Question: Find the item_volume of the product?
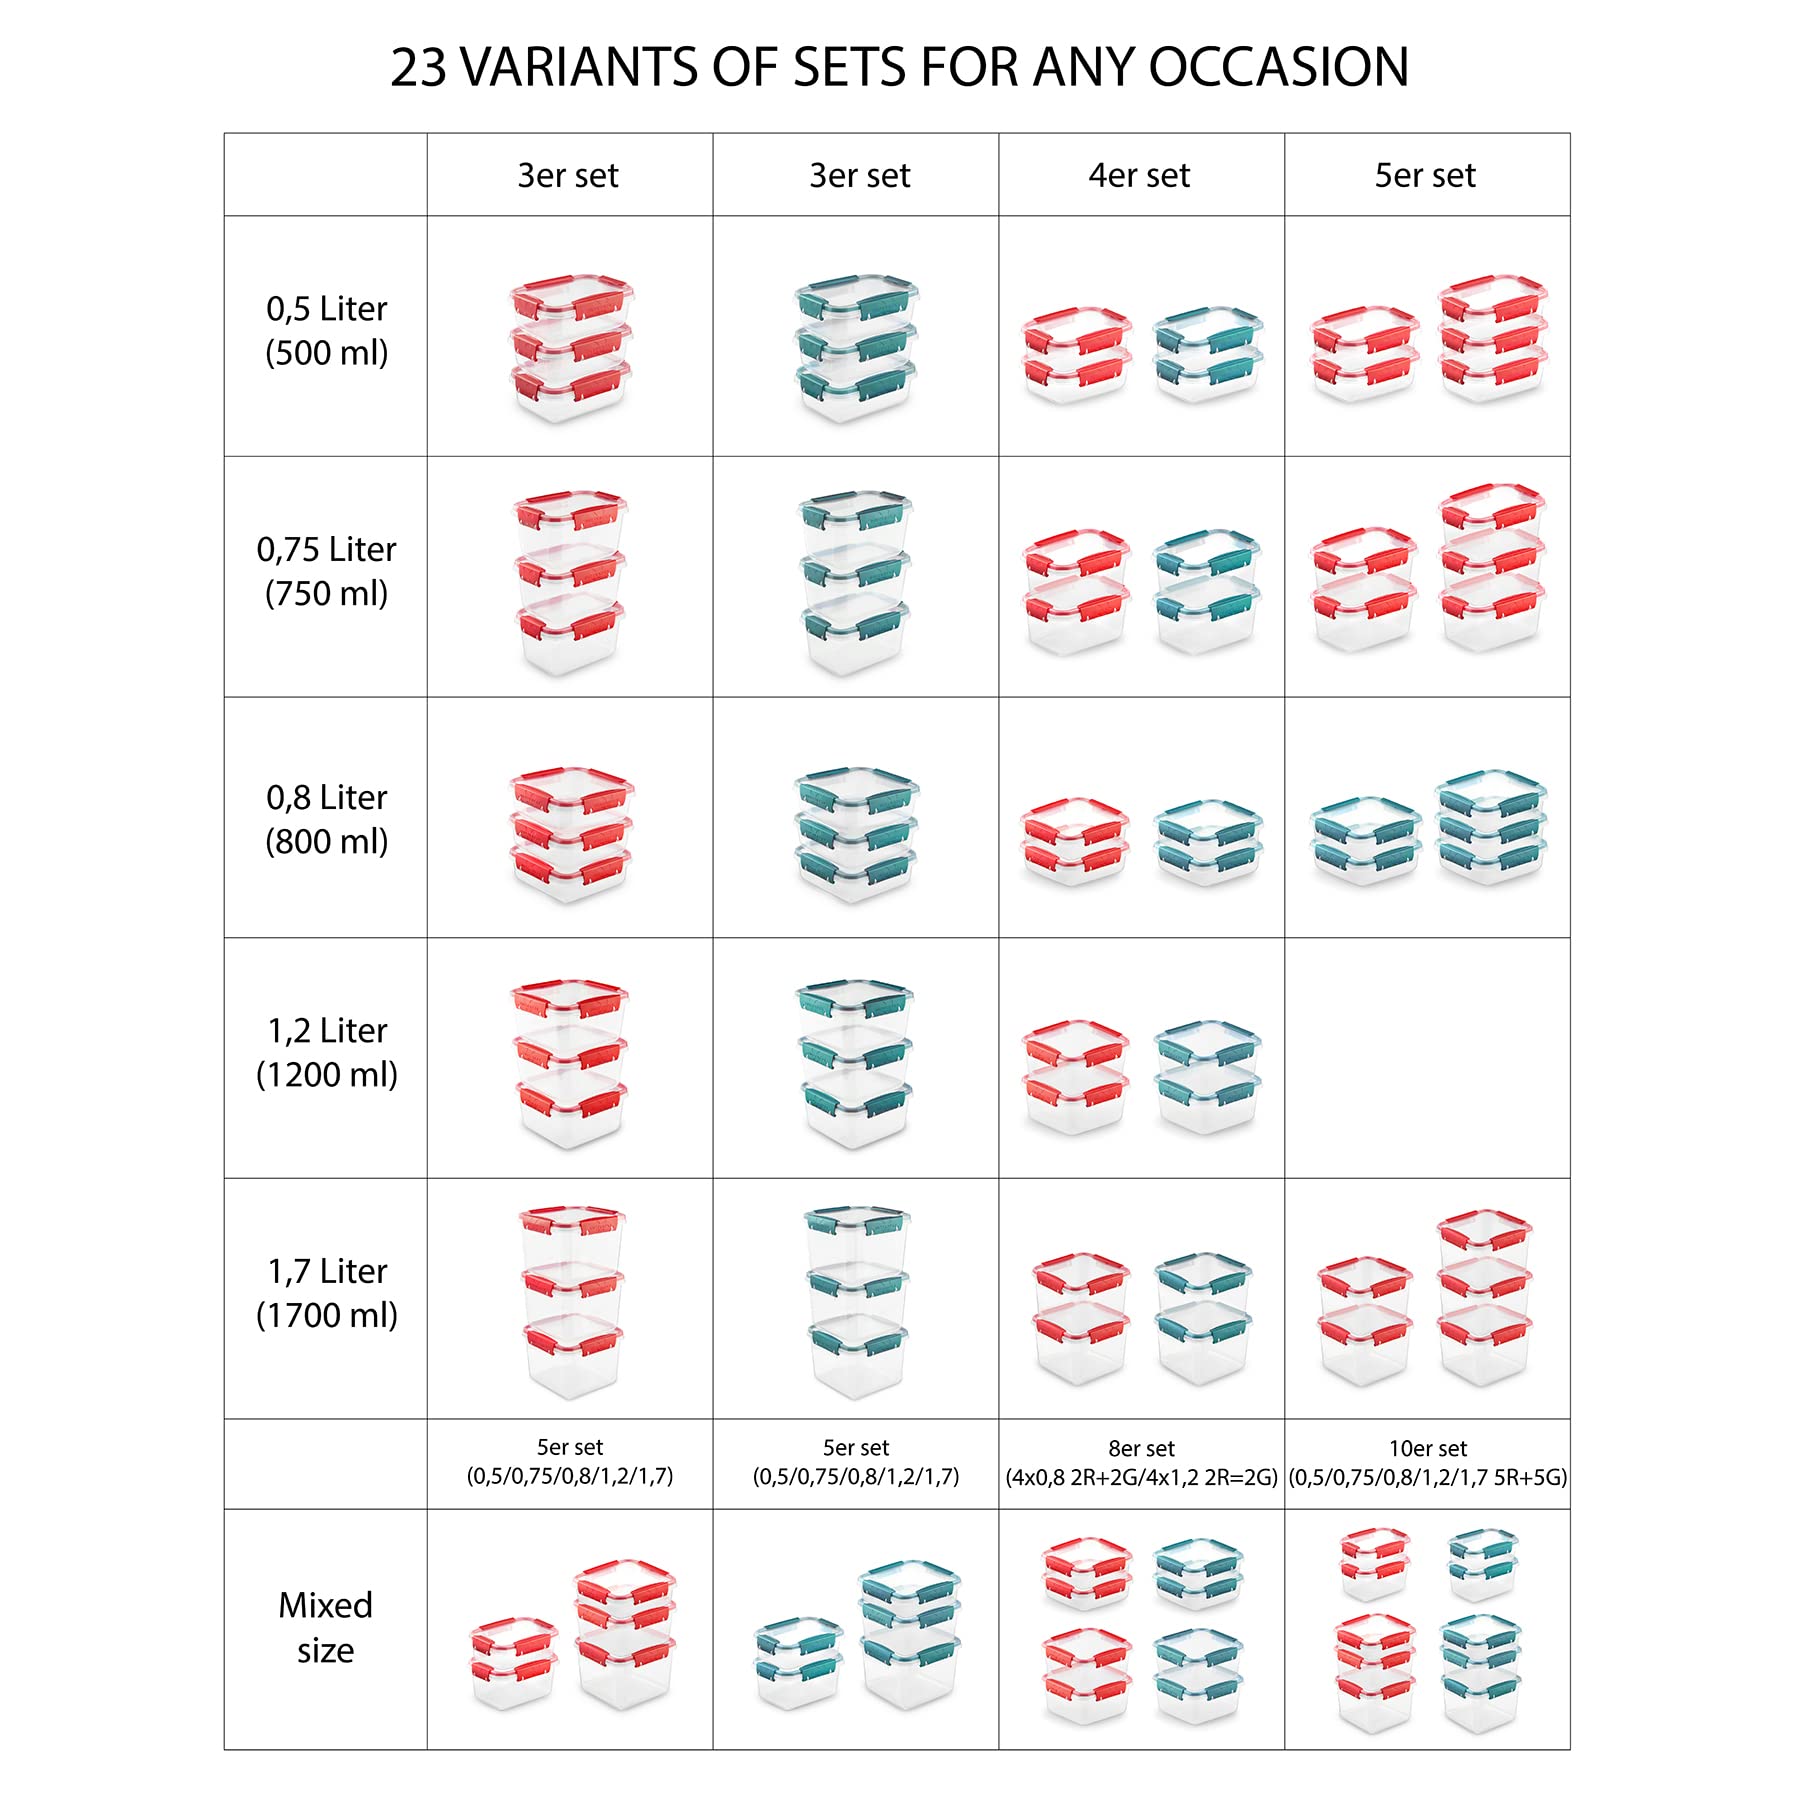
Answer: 0.5 litre